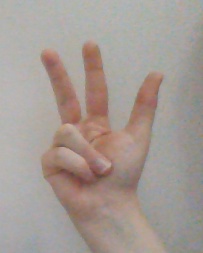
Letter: al